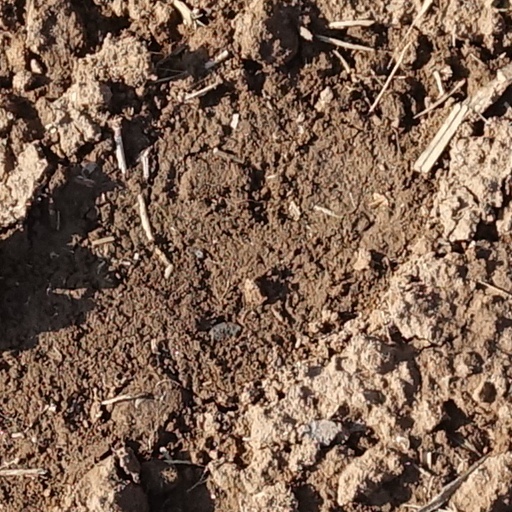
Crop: wheat